Maurice Davin

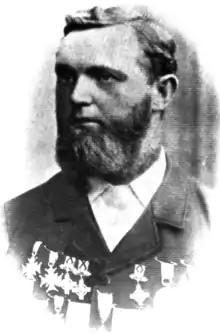

Maurice Davin (29 June 1842 – 27 January 1927) was an Irish farmer who became co-founder of the Gaelic Athletic Association. He was also the first President of the GAA and the only man ever to serve two terms as president.